Prince (musician)

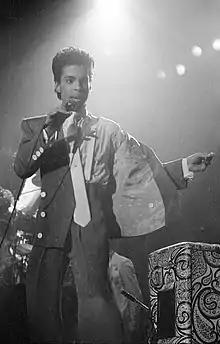
Prince performing in 1986

Around this time, a side enterprise that Prince began to pursue involved a then-teenage singer Sue Ann Carwell, whose career as a solo artist he hoped to mould after hearing her talented performance on the Minneapolis R&B scene; however, Carwell resisted his suggestion that she used the name "Susie Stone", and recordings he had been working on with her for a projected 1978 album ("I'm Saving It Up", "Make It Through the Storm", "Since We've Been Together" and "Wouldn't You Love To Love Me?") went unreleased. Carwell was subsequently signed by Warner Bros. Records.